Rip Hunter

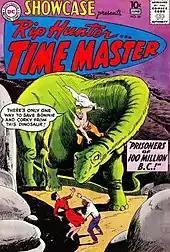
The cover of "Showcase" #20 (May 1959), art by Bob Brown and Ira Schnapp, featuring the debut of Rip Hunter.

The Challengers of the Unknown is a quartet of science fiction adventurers created by Jack Kirby. They debuted in 1957, and their commercial success spawned two other science fiction characters: Cave Carson and Rip Hunter. Hunter was the more successful of the two, with art in his early appearances by Joe Kubert, Mike Sekowsky, and Nick Cardy. Hunter was the leader of a gang of time travelers who were featured in brisk and historically accurate adventures in various eras. DC editor Jack Schiff reported that he and writer Jack Miller had "lots of fun" creating the comics.